Luzon

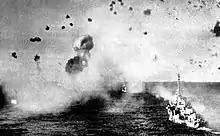
U.S. Navy ships under attack while entering Lingayen Gulf, January 1945

after the successful expedition and the exploration of the North, Juan de Salcedo founded "Villa Fernandina de Vigan" in honor of King Philip II's son, Prince Ferdinand, who died at the age of four. From Vigan, Salcedo rounded the tip of Luzón and proceeded to pacify Camarines, Albay, and Catanduanes. As a reward for his services to the King of Spain, Salcedo was awarded the old province of Ilocos, which consisted of the modern provinces of Ilocos Norte, Ilocos Sur, Abra, La Union and part of Mountain Province as his hacienda (estate), and was accorded the title of "Justicia Mayor de esta Provincia de Ylocos" (Province Mayor of Ilocos).